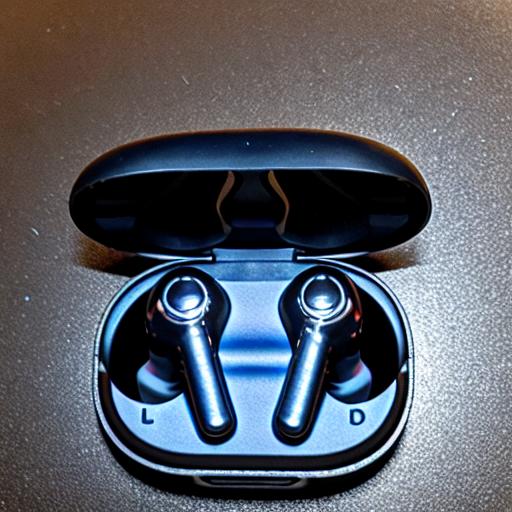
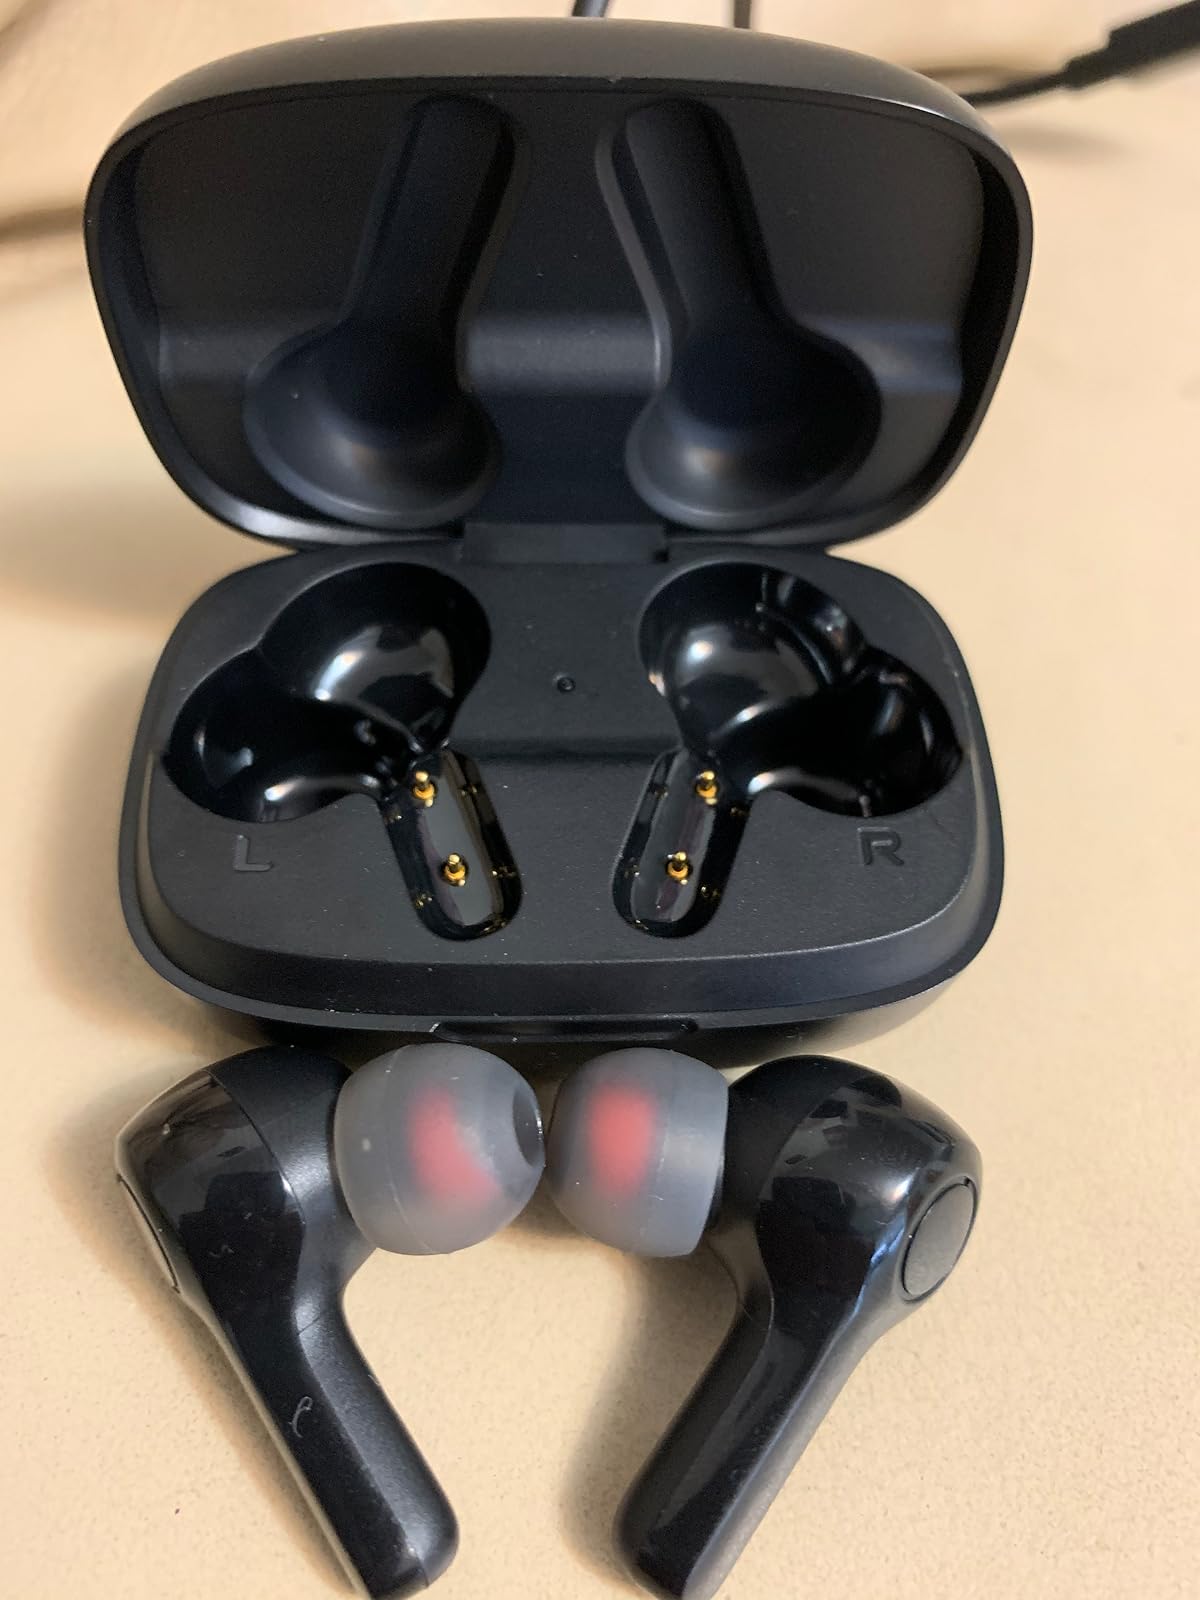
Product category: earbuds
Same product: no